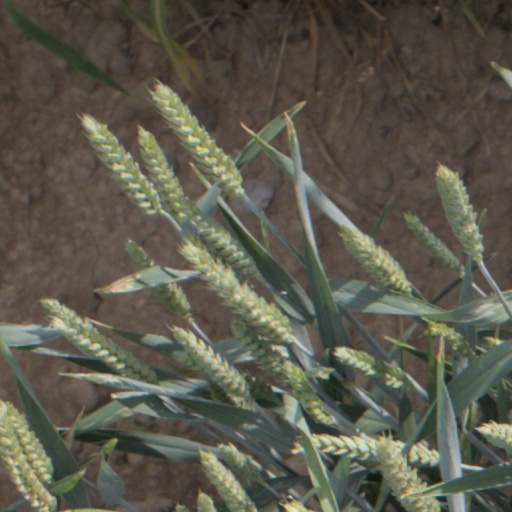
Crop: wheat